Bradt Travel Guides

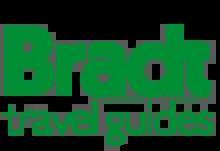

Bradt Travel Guides is a publisher of travel guides founded in 1974 by Hilary Bradt and her husband George, who co-wrote the first Bradt Guide on a river barge on a tributary of the Amazon.